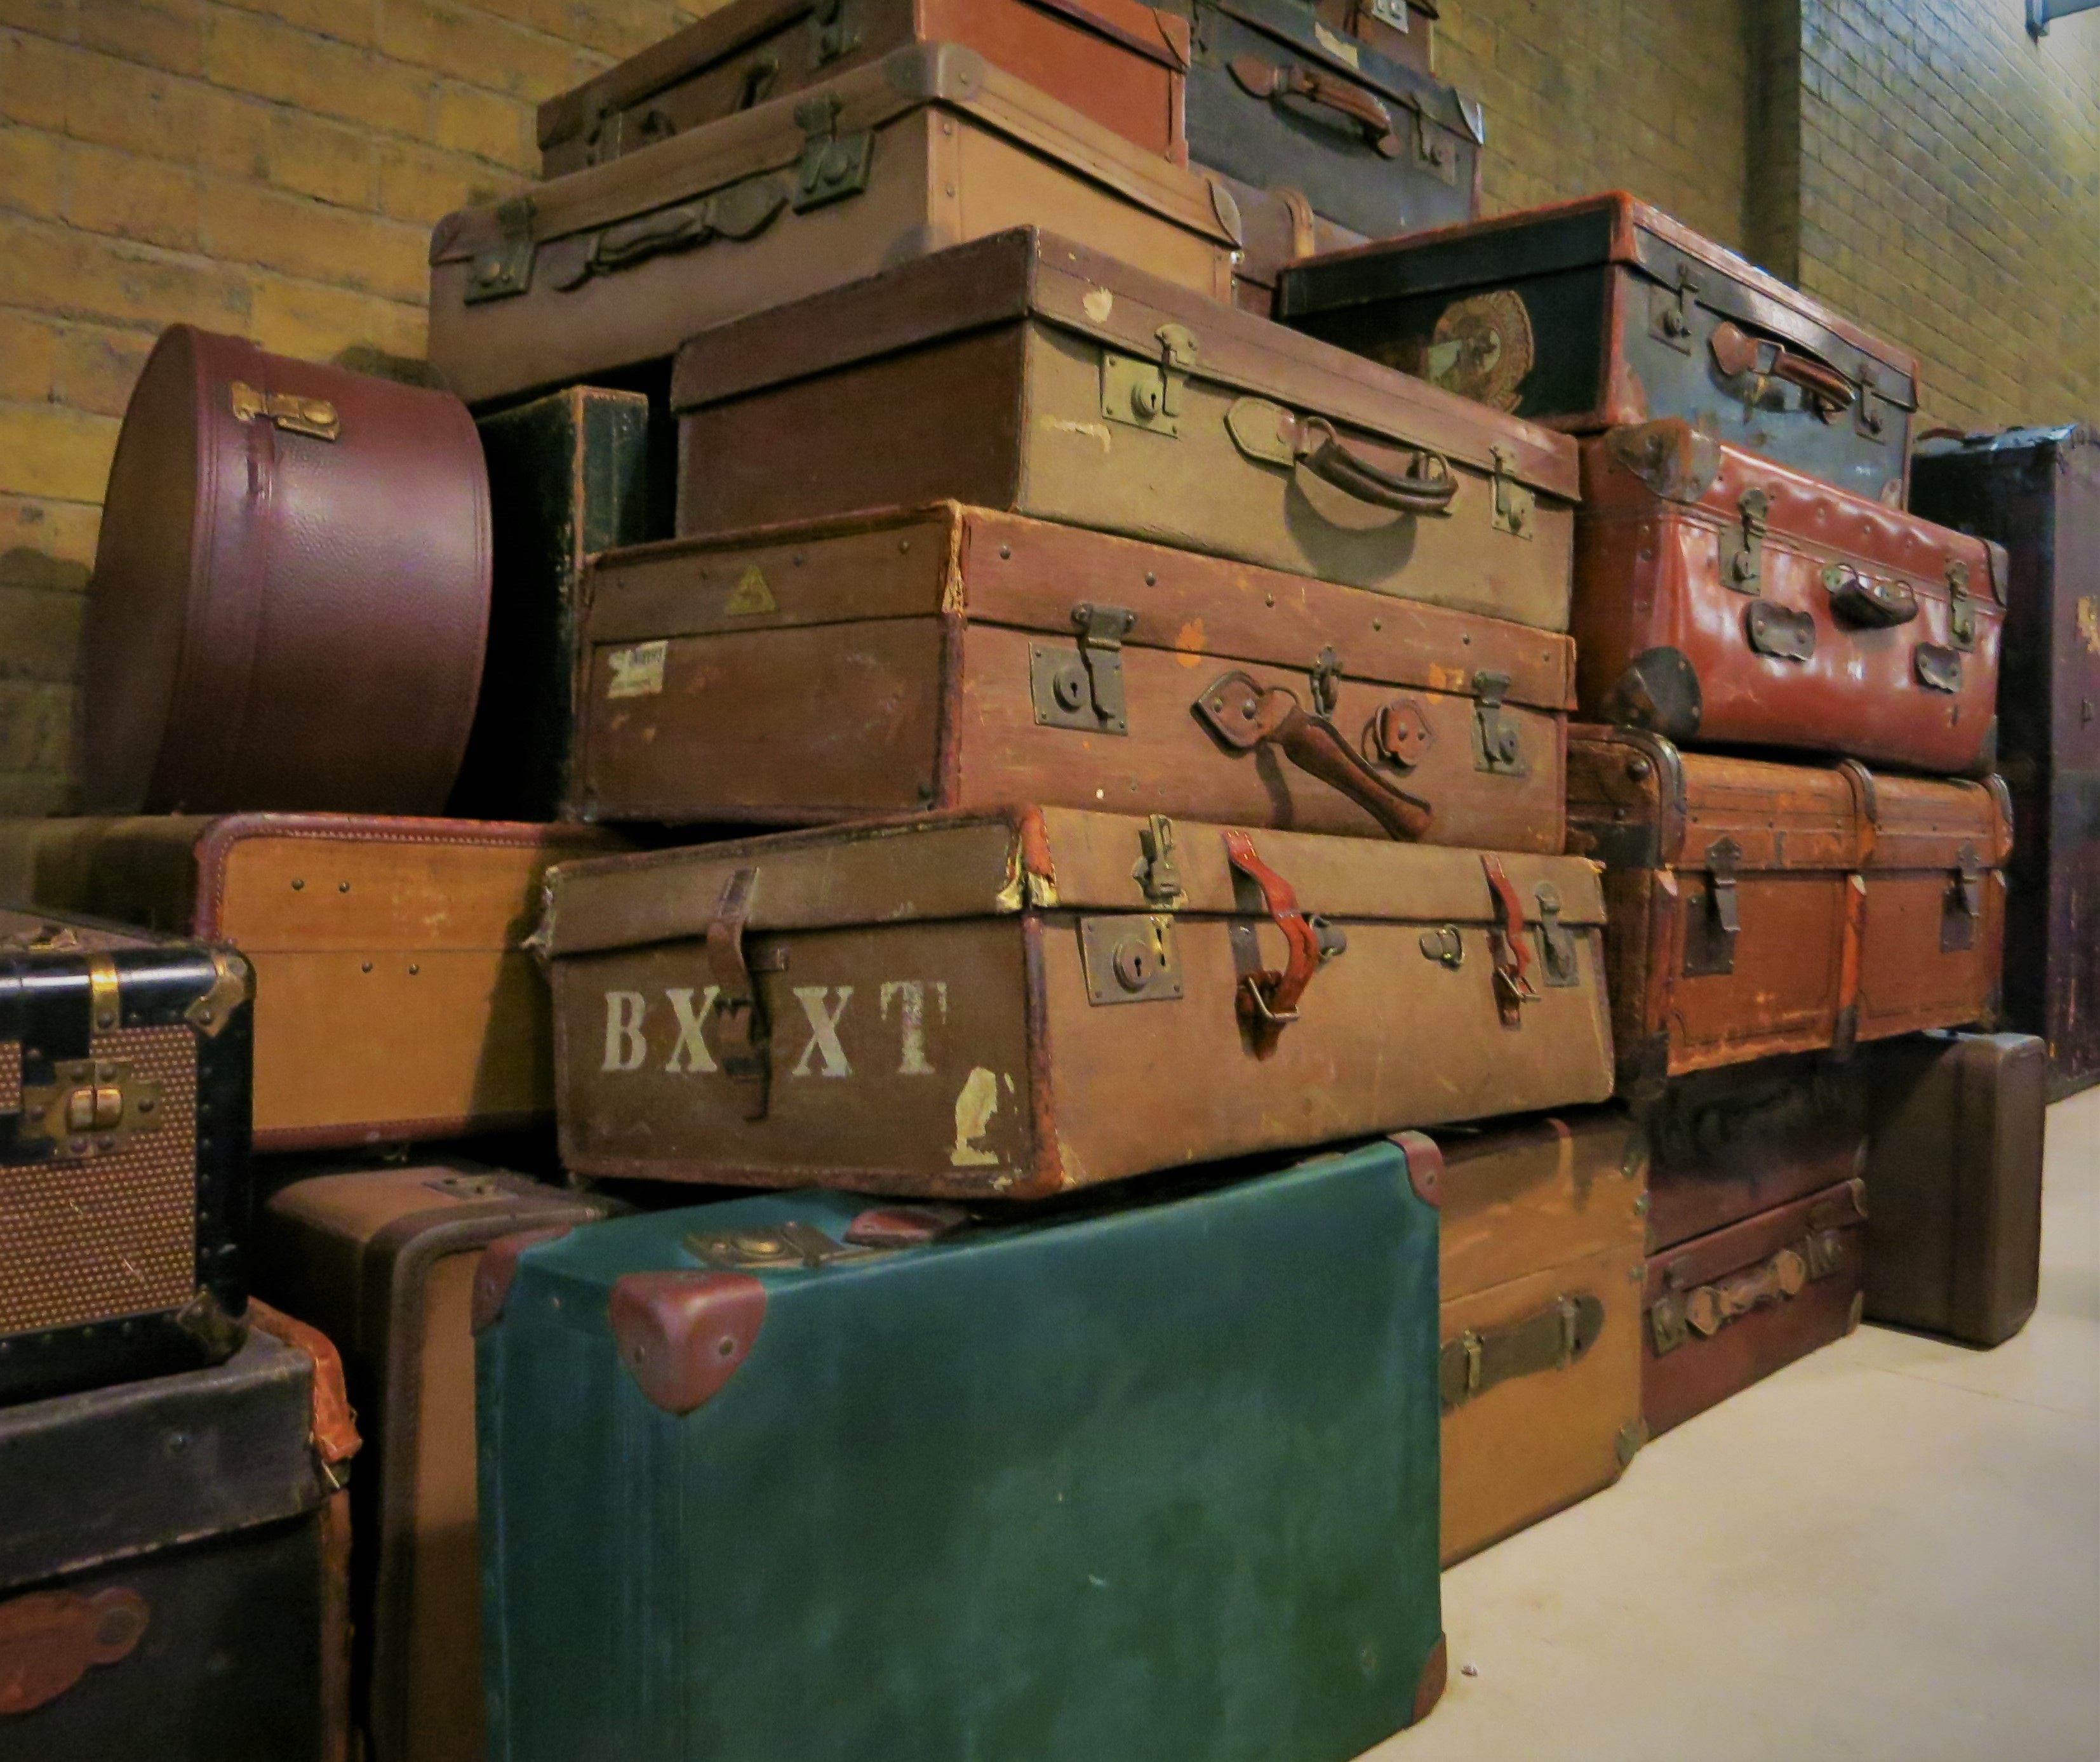
wood, vehicle, museum, harry potter, art, tourist attraction, railway station, scrap, old suitcase, man made object